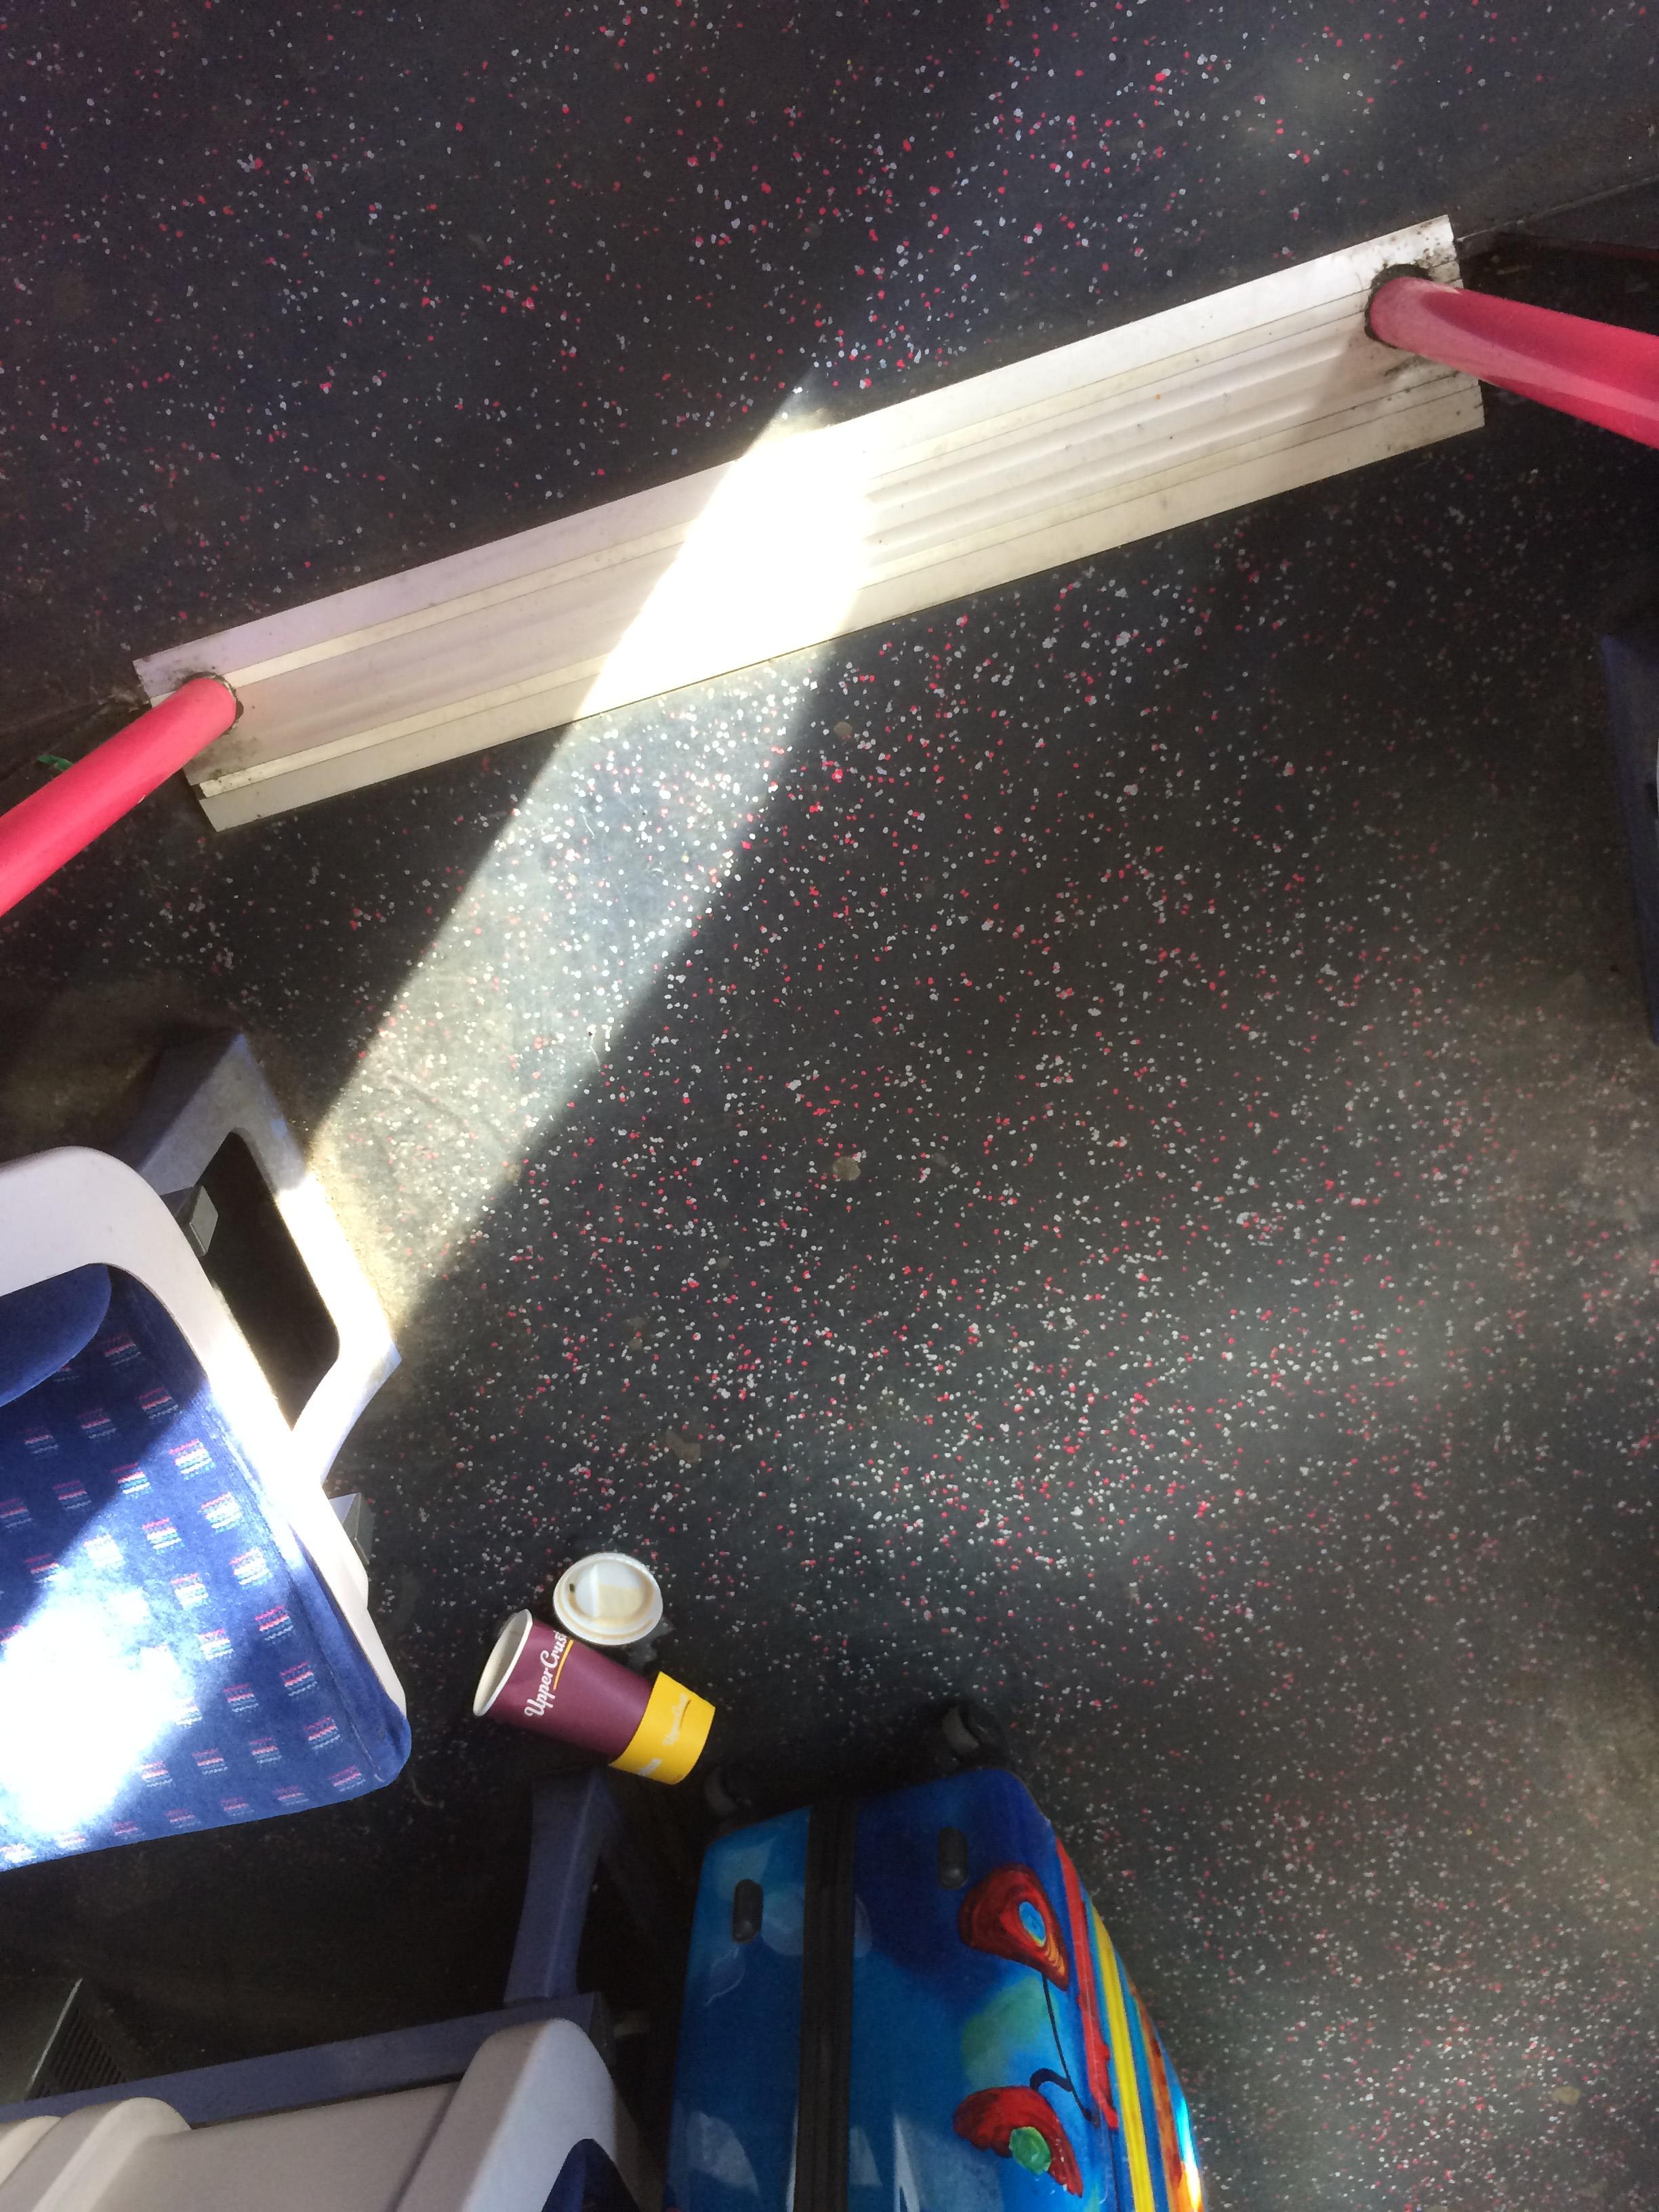
Object: Plastic lid (Lid)

Object: Paper cup (Cup)

Object: Other carton (Carton)